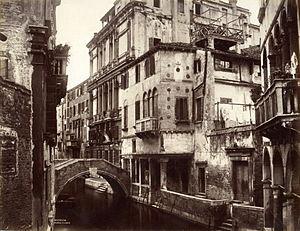
La famille Widmann est une famille patricienne de Venise, d'origine germanique.